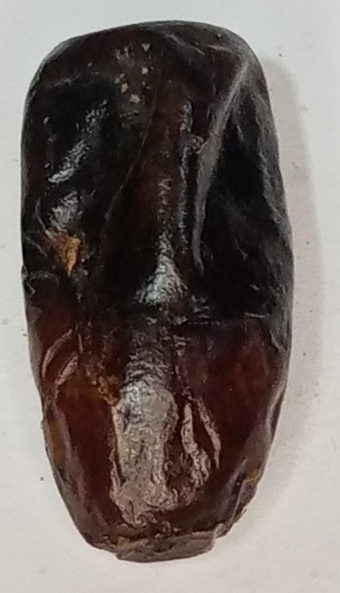
Variety: gajar
Size: small
Grade: grade-1